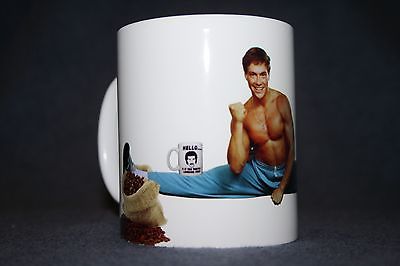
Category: mug